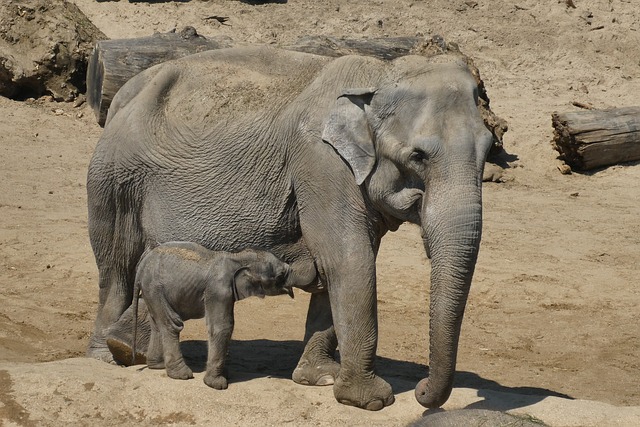
Label: elefante